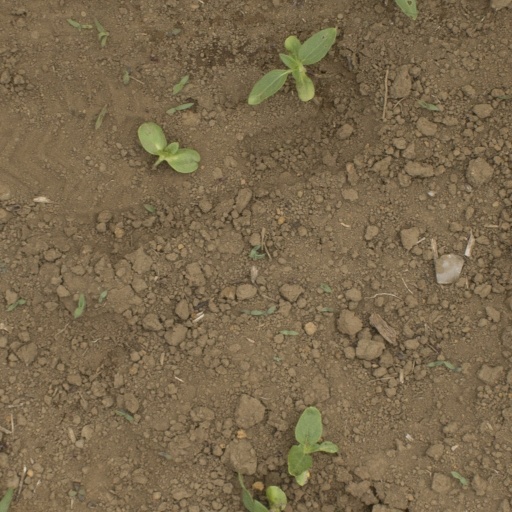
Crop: Jerusalem artichoke